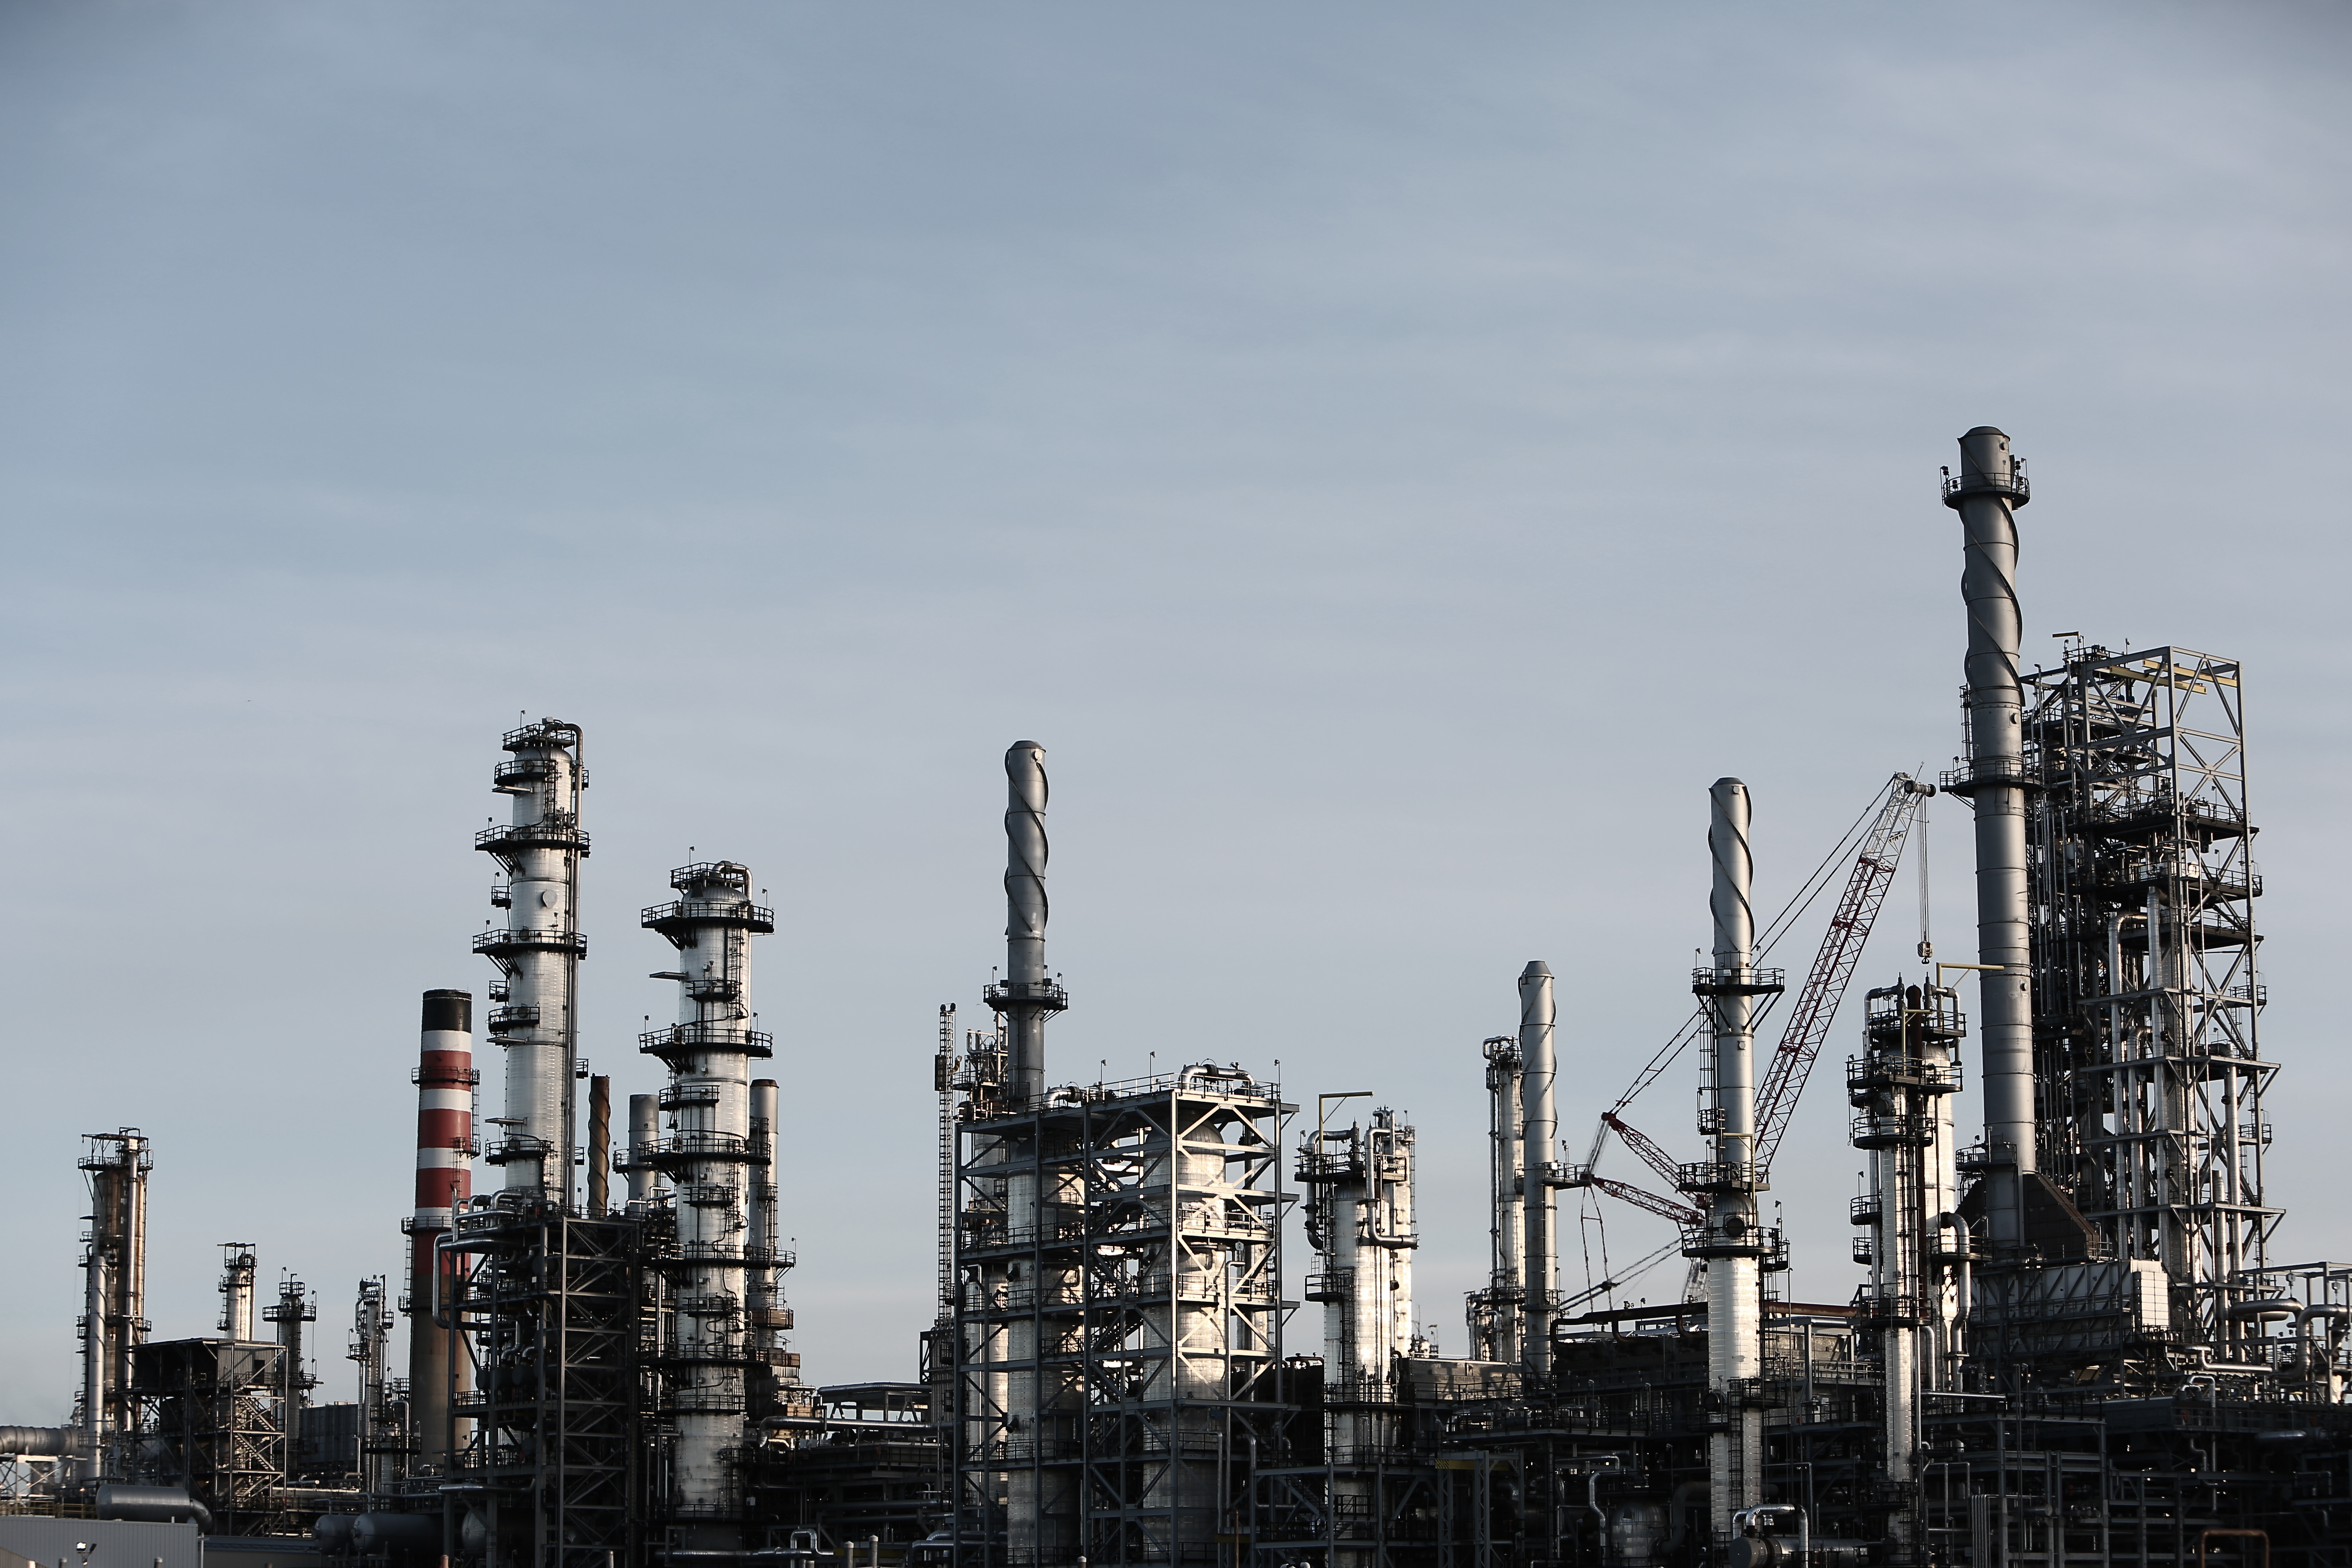
transport, vehicle, factory, dirty, industry, business, stack, material, energy, fabric, manufacturing, oil, pollution, petroleum, chimneys, global warming, oil field, environmental damage